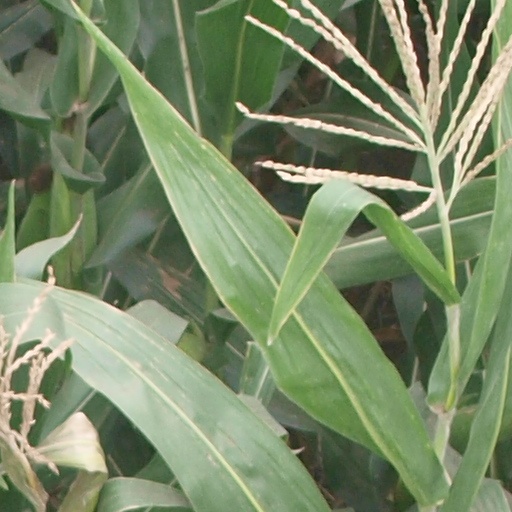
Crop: maize; corn